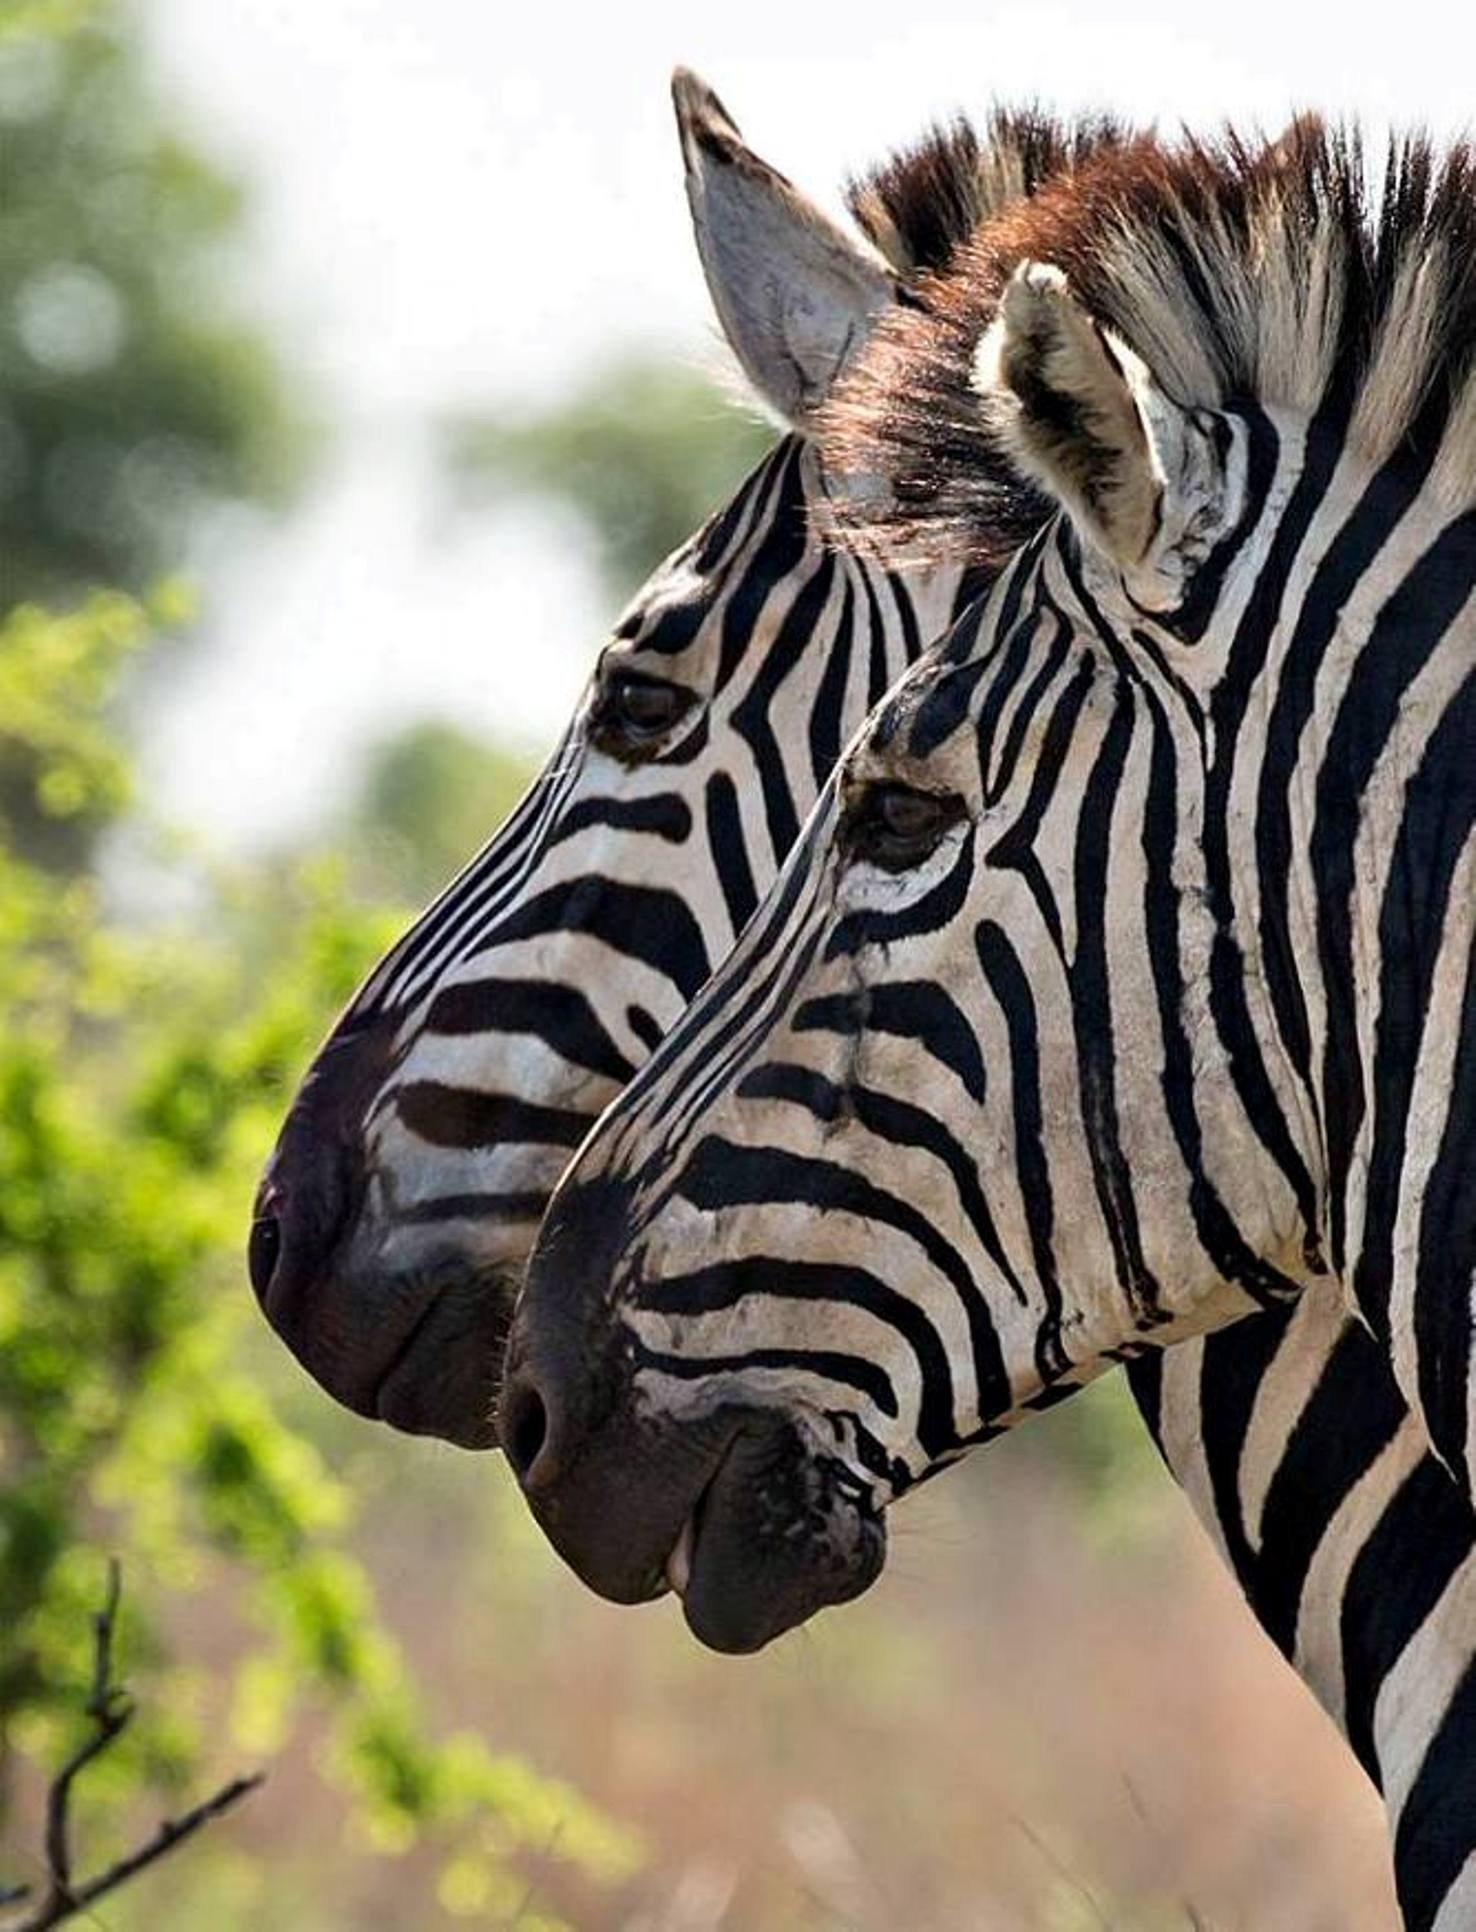
wildlife, africa, mammal, fauna, savanna, zebra, close up, vertebrate, safari, horse like mammal